Democratic backsliding in Europe by country

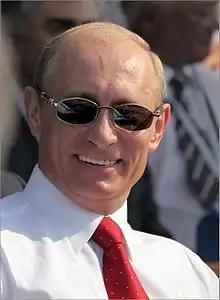
Under Putin's leadership, Russia has turned into an authoritarian state.

In 2017, PSD Prime Minister Sorin Grindeanu's government passed new legislation decriminalising misconduct by officials, which was condemned by President Klaus Iohannis as a "day of mourning for the rule of law" in Romania. The legislation led to the 2017 Romanian protests.